Dithee

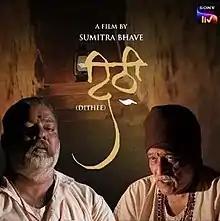

Dithee is an Indian Marathi-language drama film written and directed by Sumitra Bhave under her banner Sumitra Bhave Films along with Mohan Agashe. The movie is about a simple ironsmith's journey of undergoing the pain of his son's death and experiencing the non-duality of life and death. The movie was also showcased at the Cannes Film Market in 2019. Dithee also marks the last directorial film of filmmaker Sumitra Bhave.